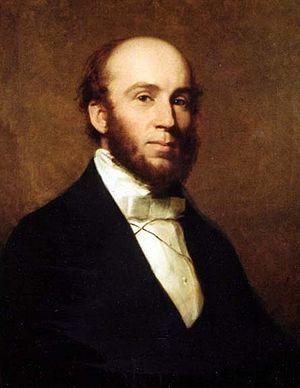
Charles Piazzi Smyth était un astronome à la cour du royaume d'Écosse de 1846 à 1888.
François Arago met en évidence de façon spectaculaire une tache de diffraction claire au centre de l'ombre portée par un corps circulaire opaque, démontrant devant un parterre d’académiciens la justesse de la théorie ondulatoire de Fresnel.